Heath Calhoun

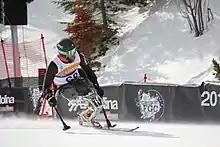
Calhoun in 2013

Heath Calhoun (born June 29, 1979) is an American alpine skier and veteran of the United States Army, who achieved the rank of staff sergeant. A double-leg amputee due to injuries received in the Iraq War, Calhoun uses a sit-ski in competitions.